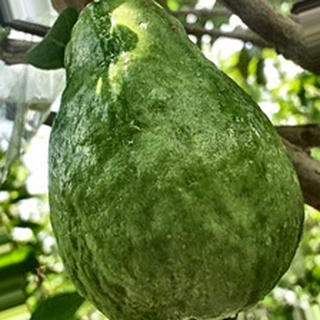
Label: healthy_guava